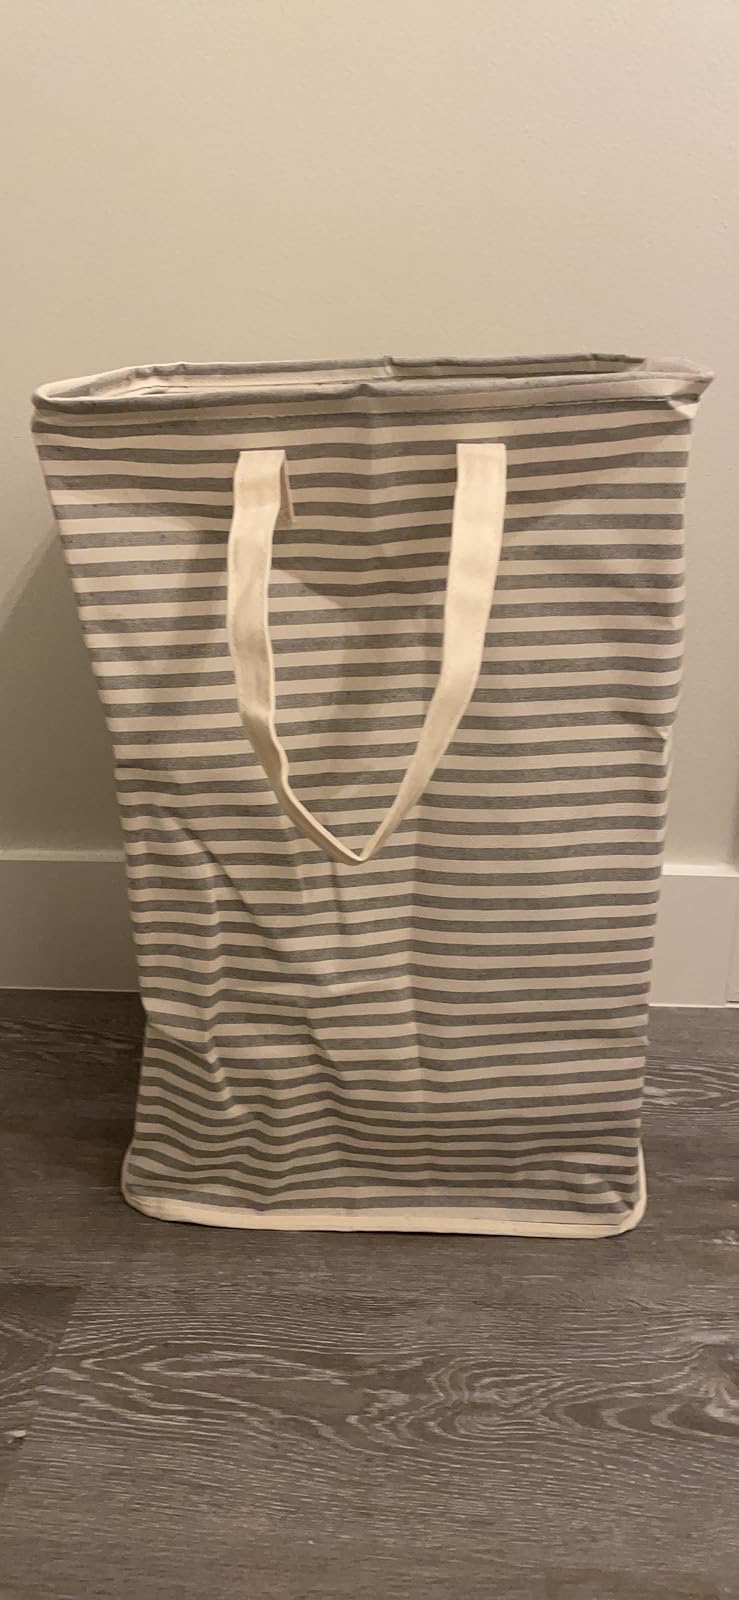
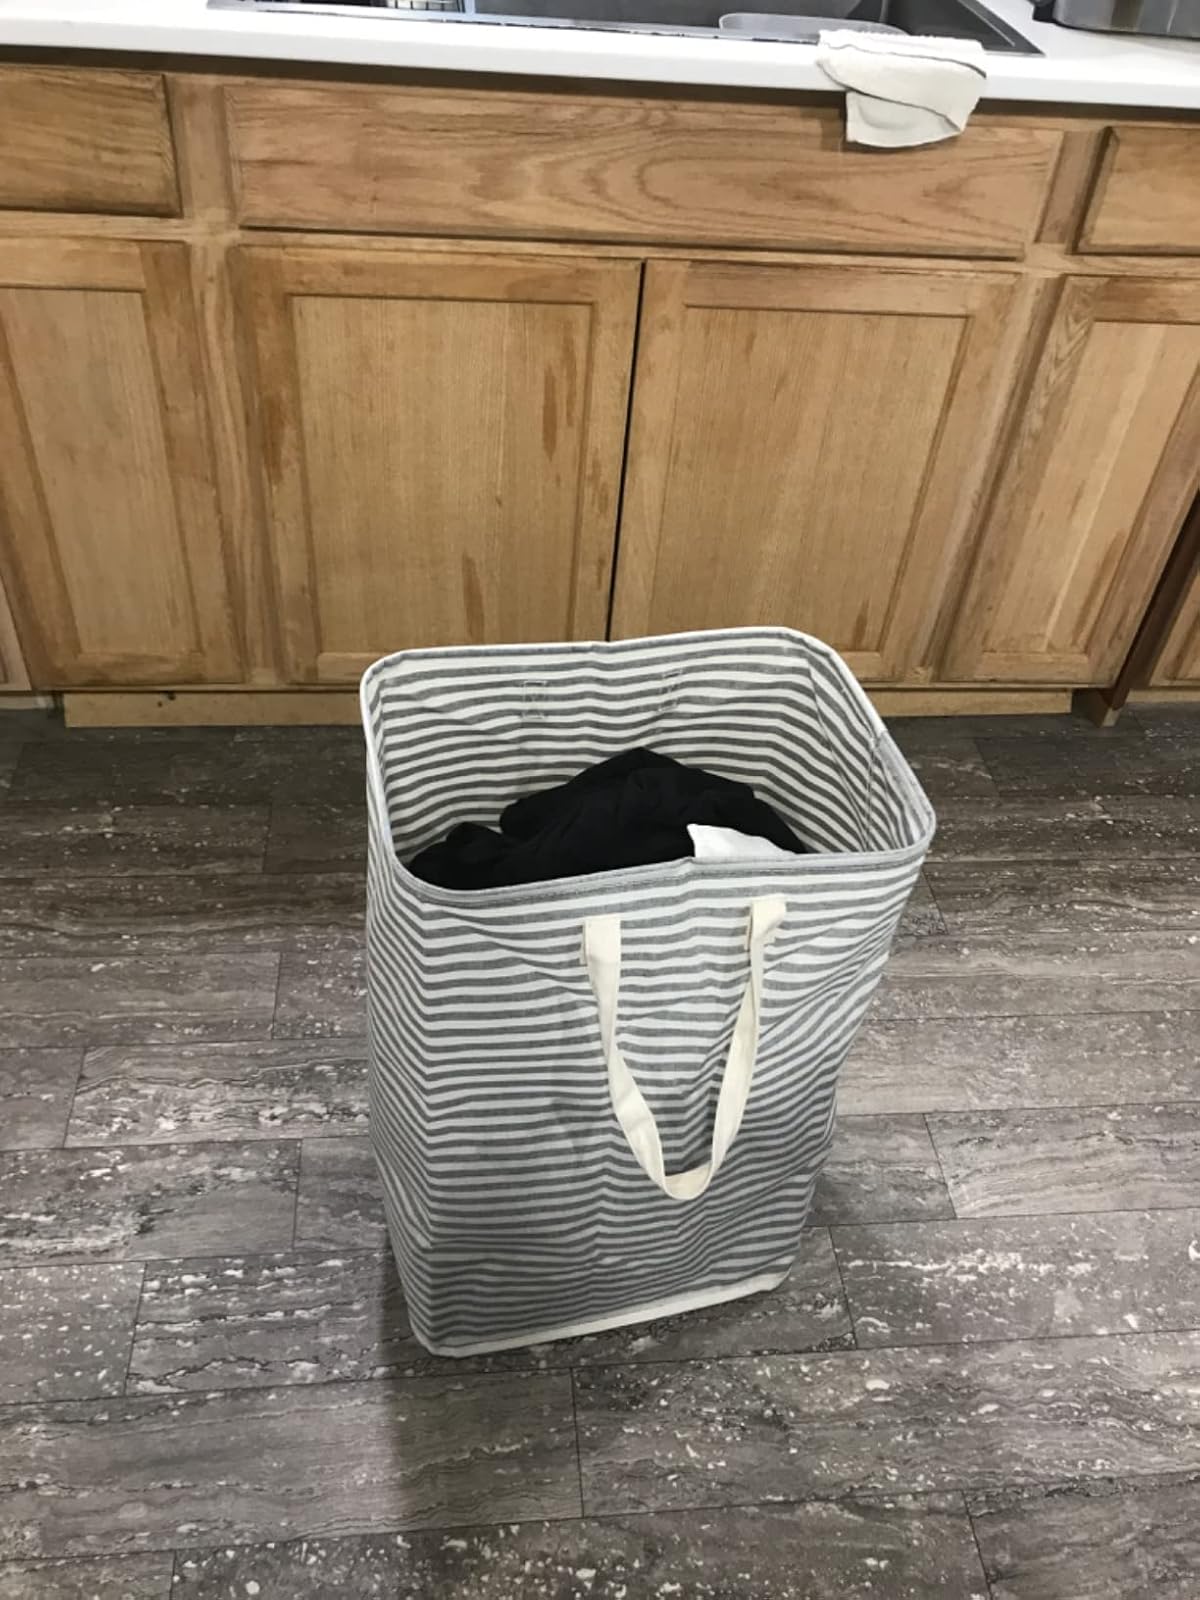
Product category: items_hamper
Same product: yes